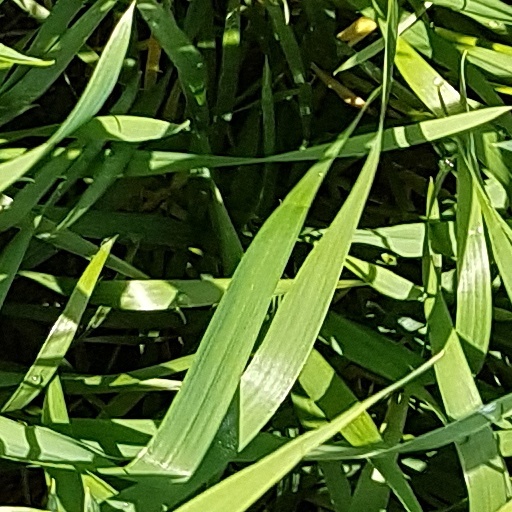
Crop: wheat